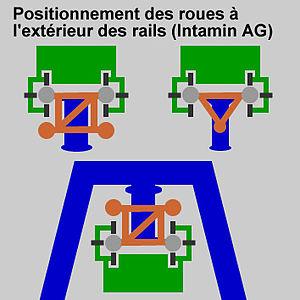
Schéma du positionnement des roue à l'extérieur des rails Intamin AG. Dessin créé par moi-même, Sam-Pig.
Intamin AG, usuellement abrégée Intamin, est une société de conception et de construction de montagnes russes, tours de chute et autres attractions à sensations fortes. Elle est aussi connue, dans une moindre mesure, dans le transport public comme constructeur de monorails. Son siège social se trouve à Wollerau, en Suisse.
On entend par rails tubulaires, deux rails parallèles et de forme cylindrique permettant aux wagons des montagnes russes de réaliser des manœuvres beaucoup plus audacieuses et de traverser des éléments plus tortueux que ce que permet le rail traditionnel plat.